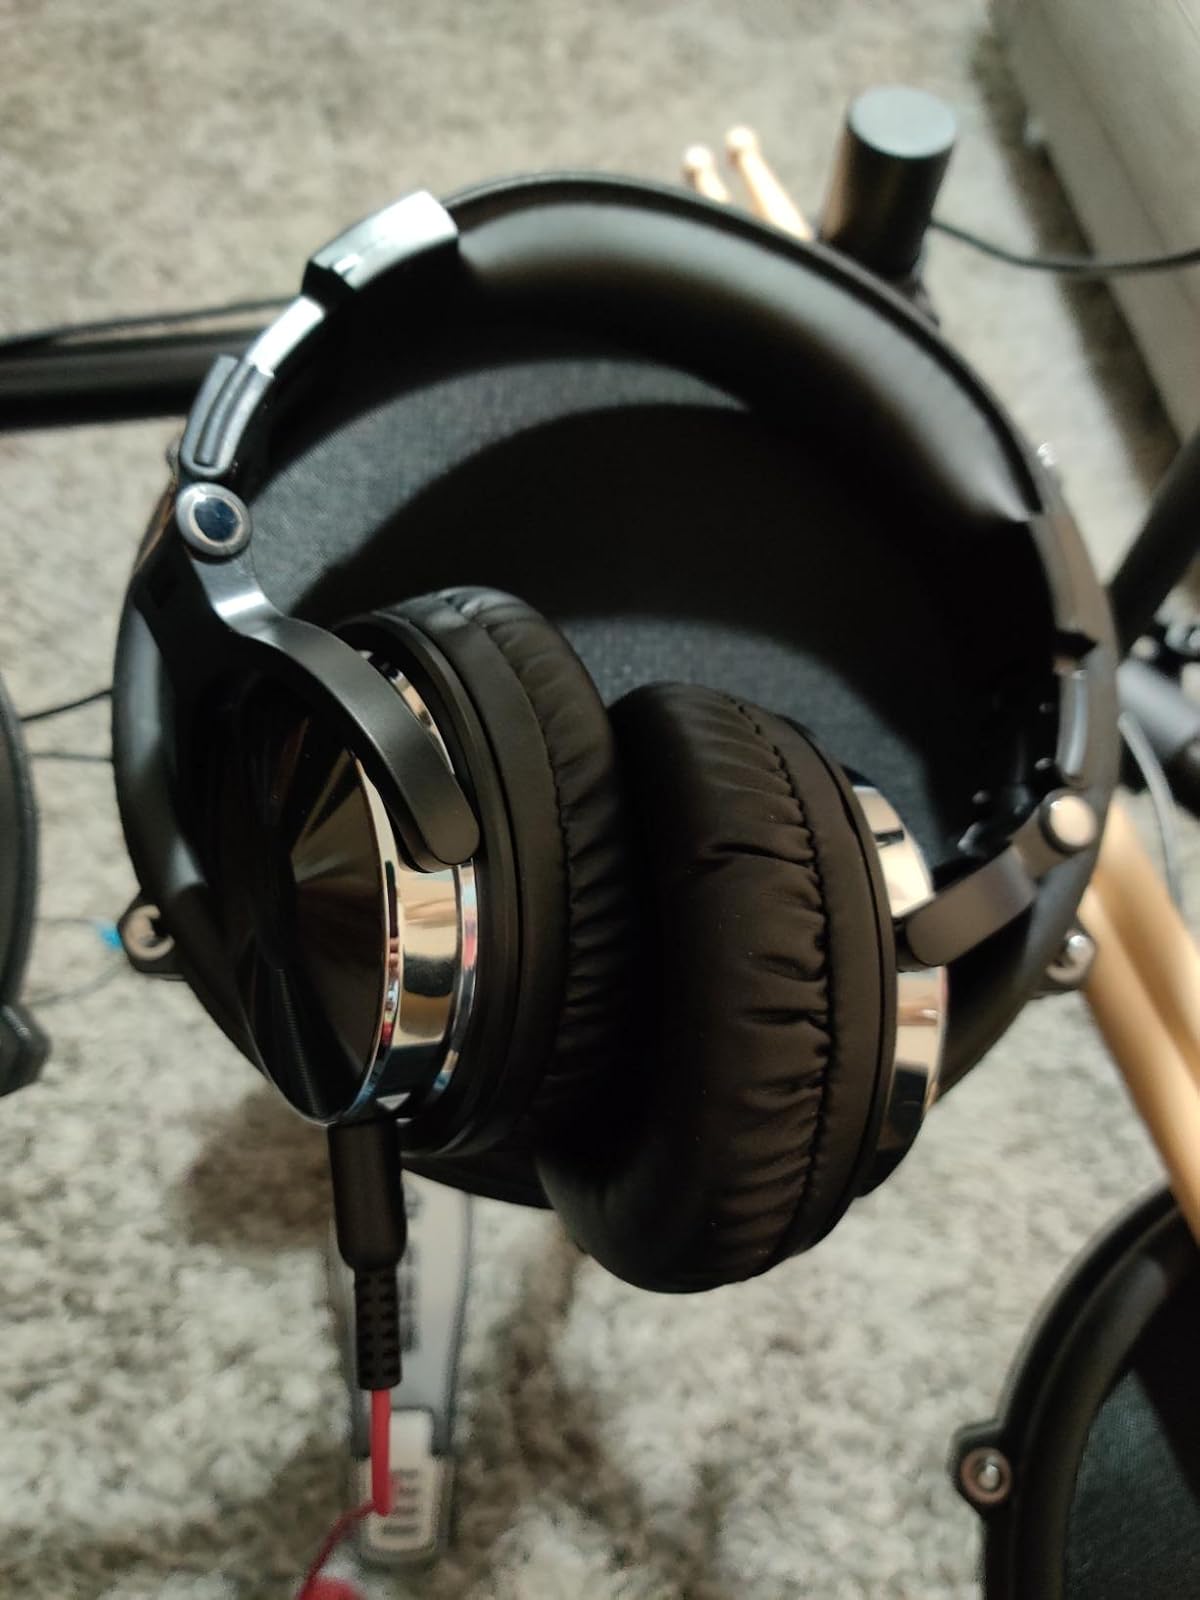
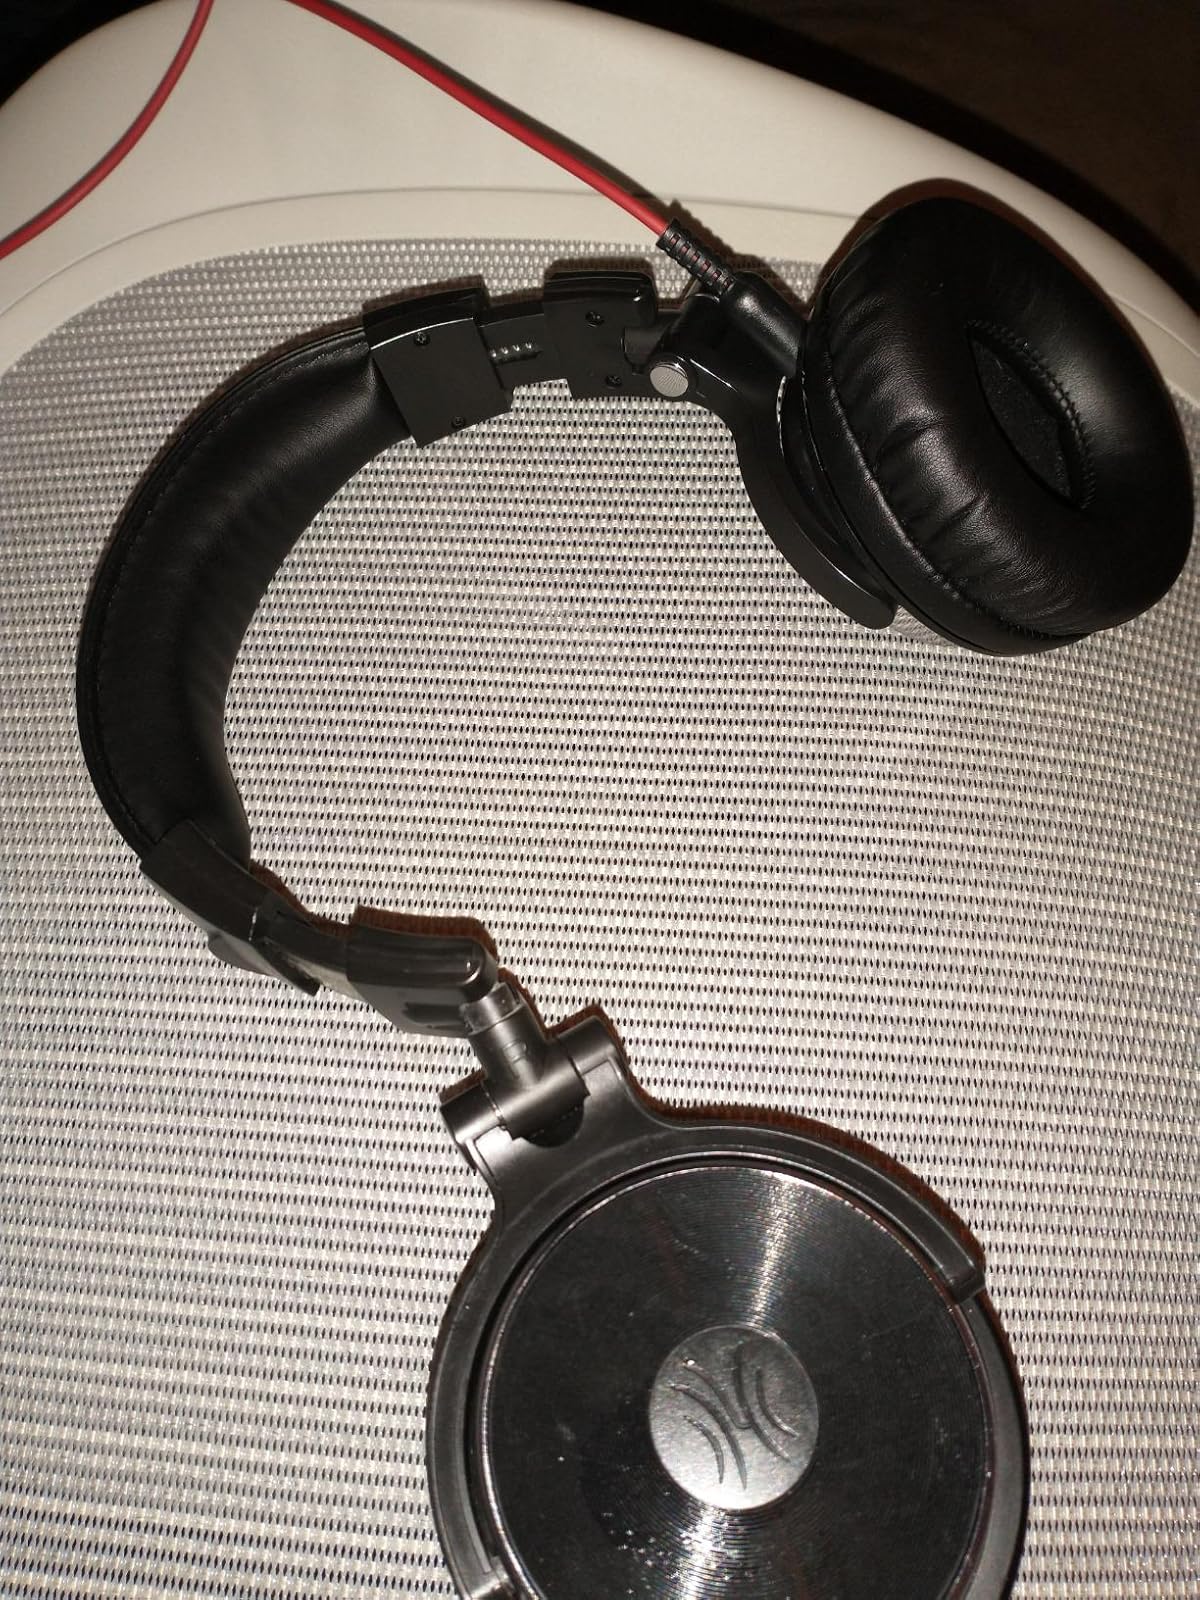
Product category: headphones
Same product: yes